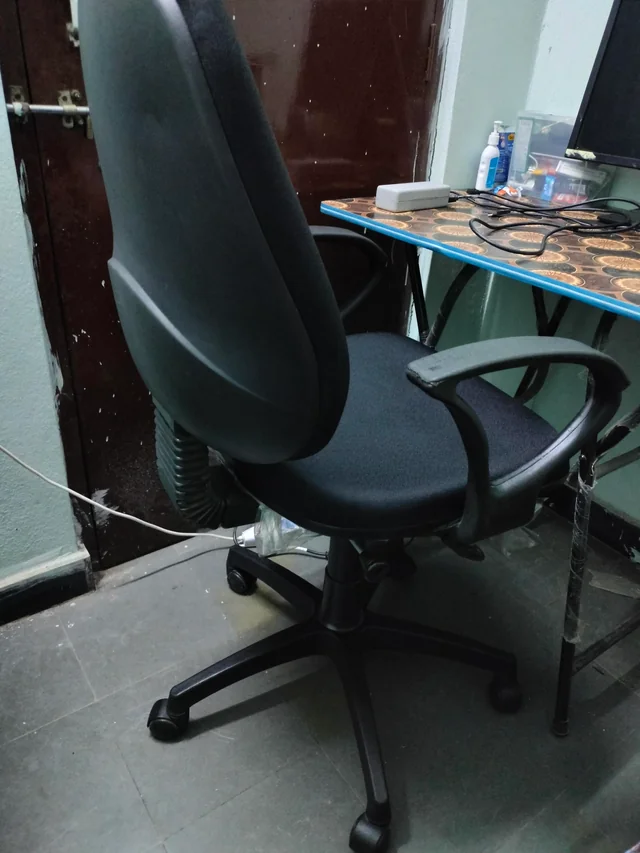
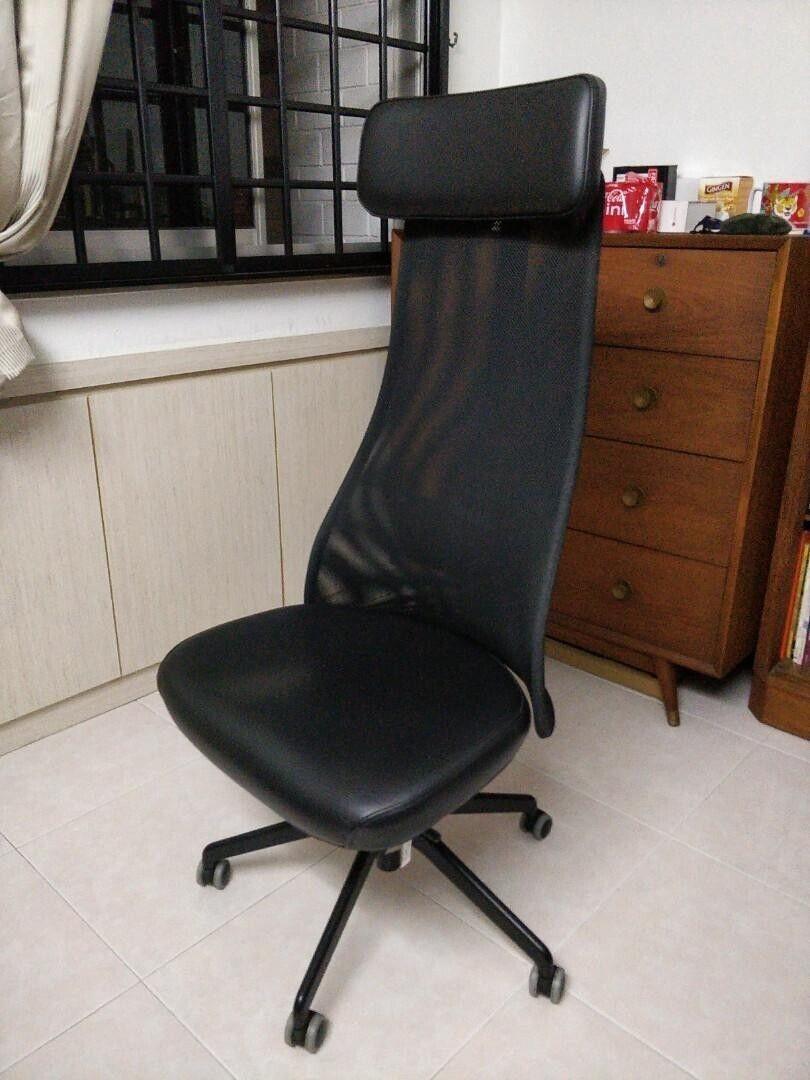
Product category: items_chair
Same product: no